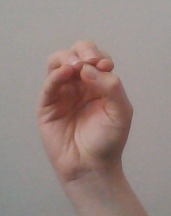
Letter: ha